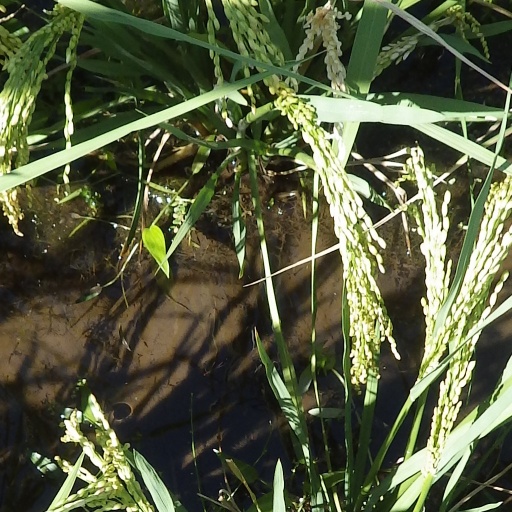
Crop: rice